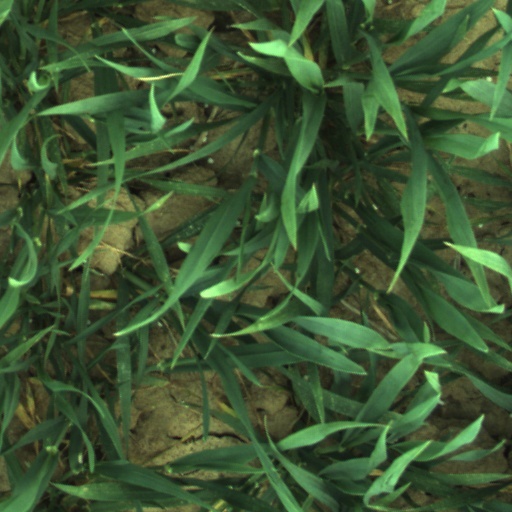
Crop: wheat